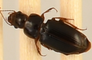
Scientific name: Harpalus desertus
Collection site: North Sterling NEON (STER), plot STER_027